Ephraim Paddock

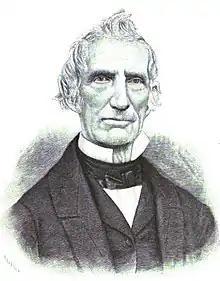
From 1887's "Gazetteer of Caledonia and Essex Counties, Vt. 1764-1887"

Ephraim Paddock (January 4, 1780 – July 27, 1859) was a Vermont attorney who served as a justice of the Vermont Supreme Court from 1828 to 1831.